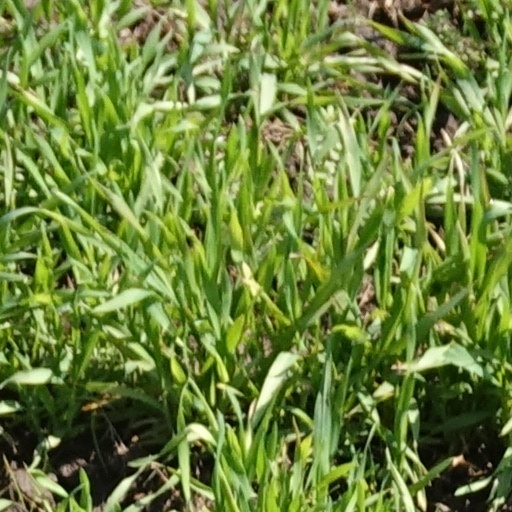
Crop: wheat